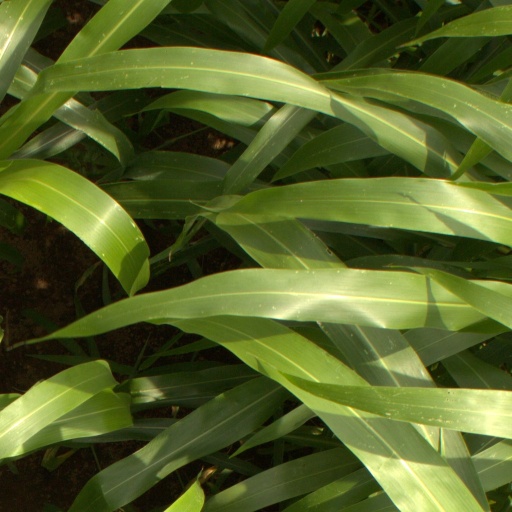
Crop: sorghum